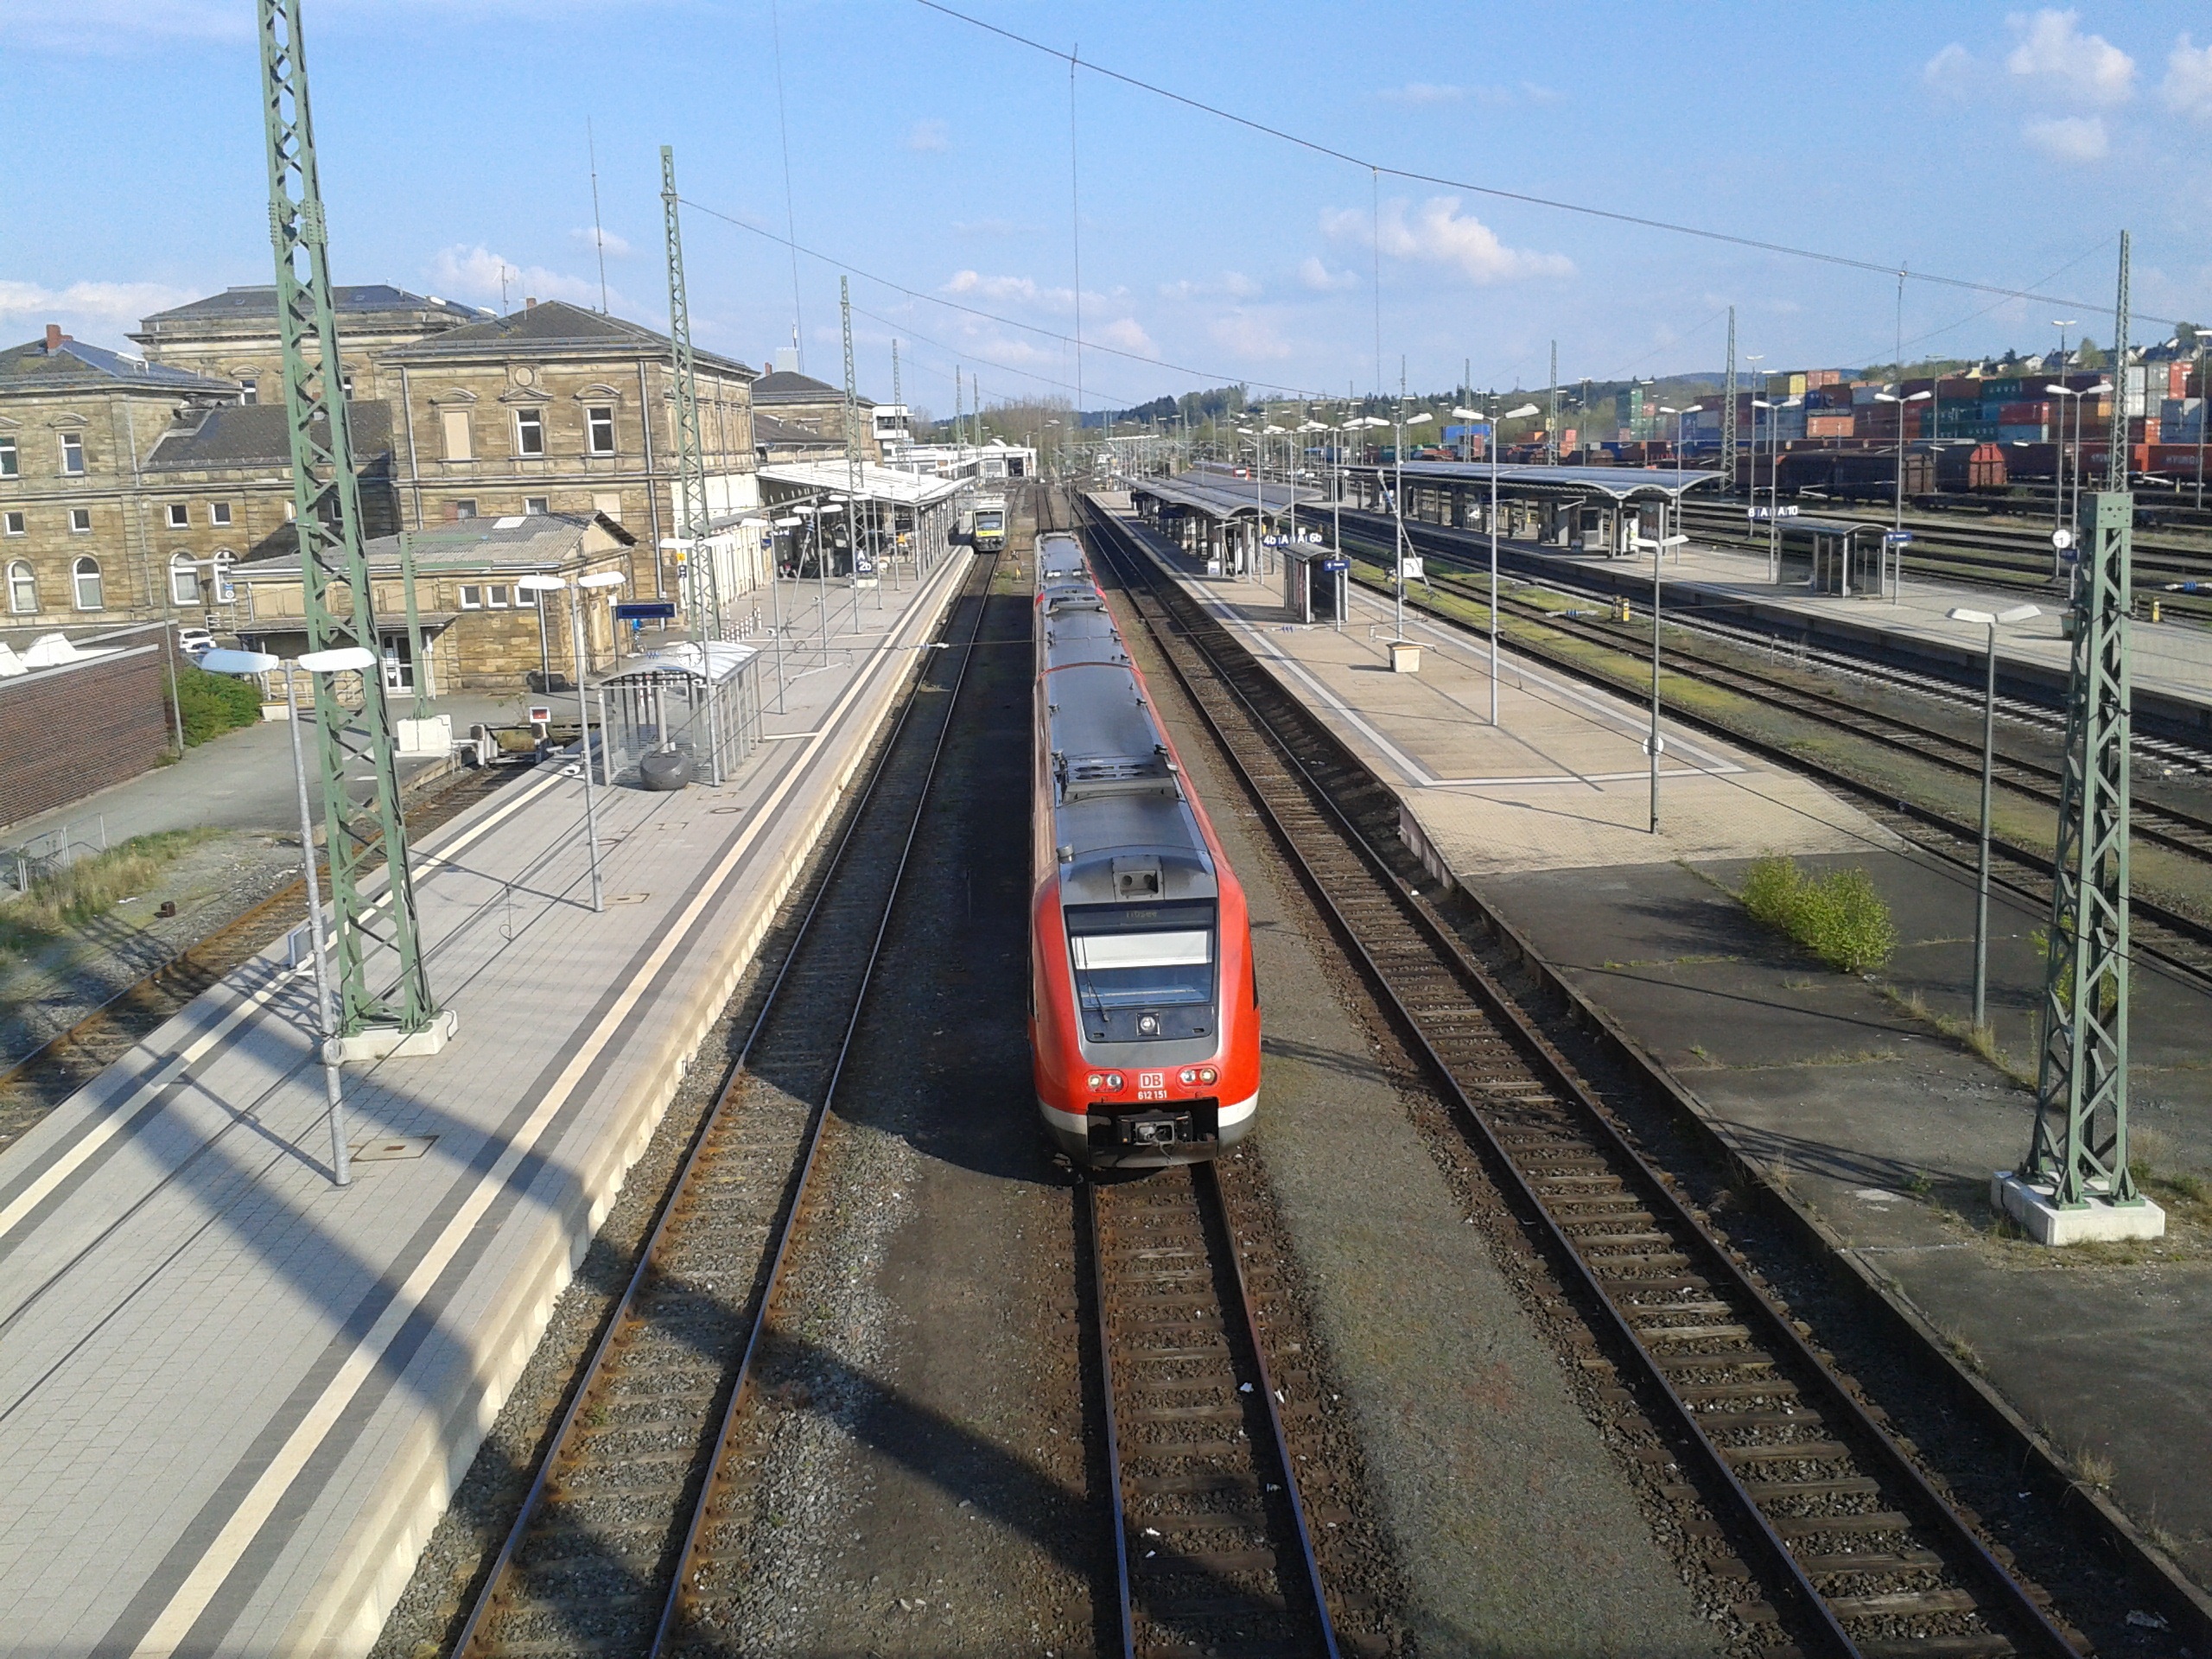
track, highway, train, transport, vehicle, train station, lane, public transport, railway station, hof, rail transport, deutsche bahn, tgv, land vehicle, residential area, rolling stock, metropolitan area, high speed rail